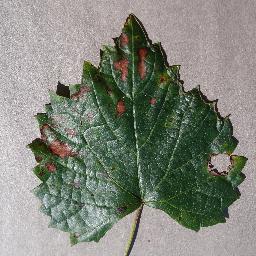
Label: Grape___Esca_(Black_Measles)